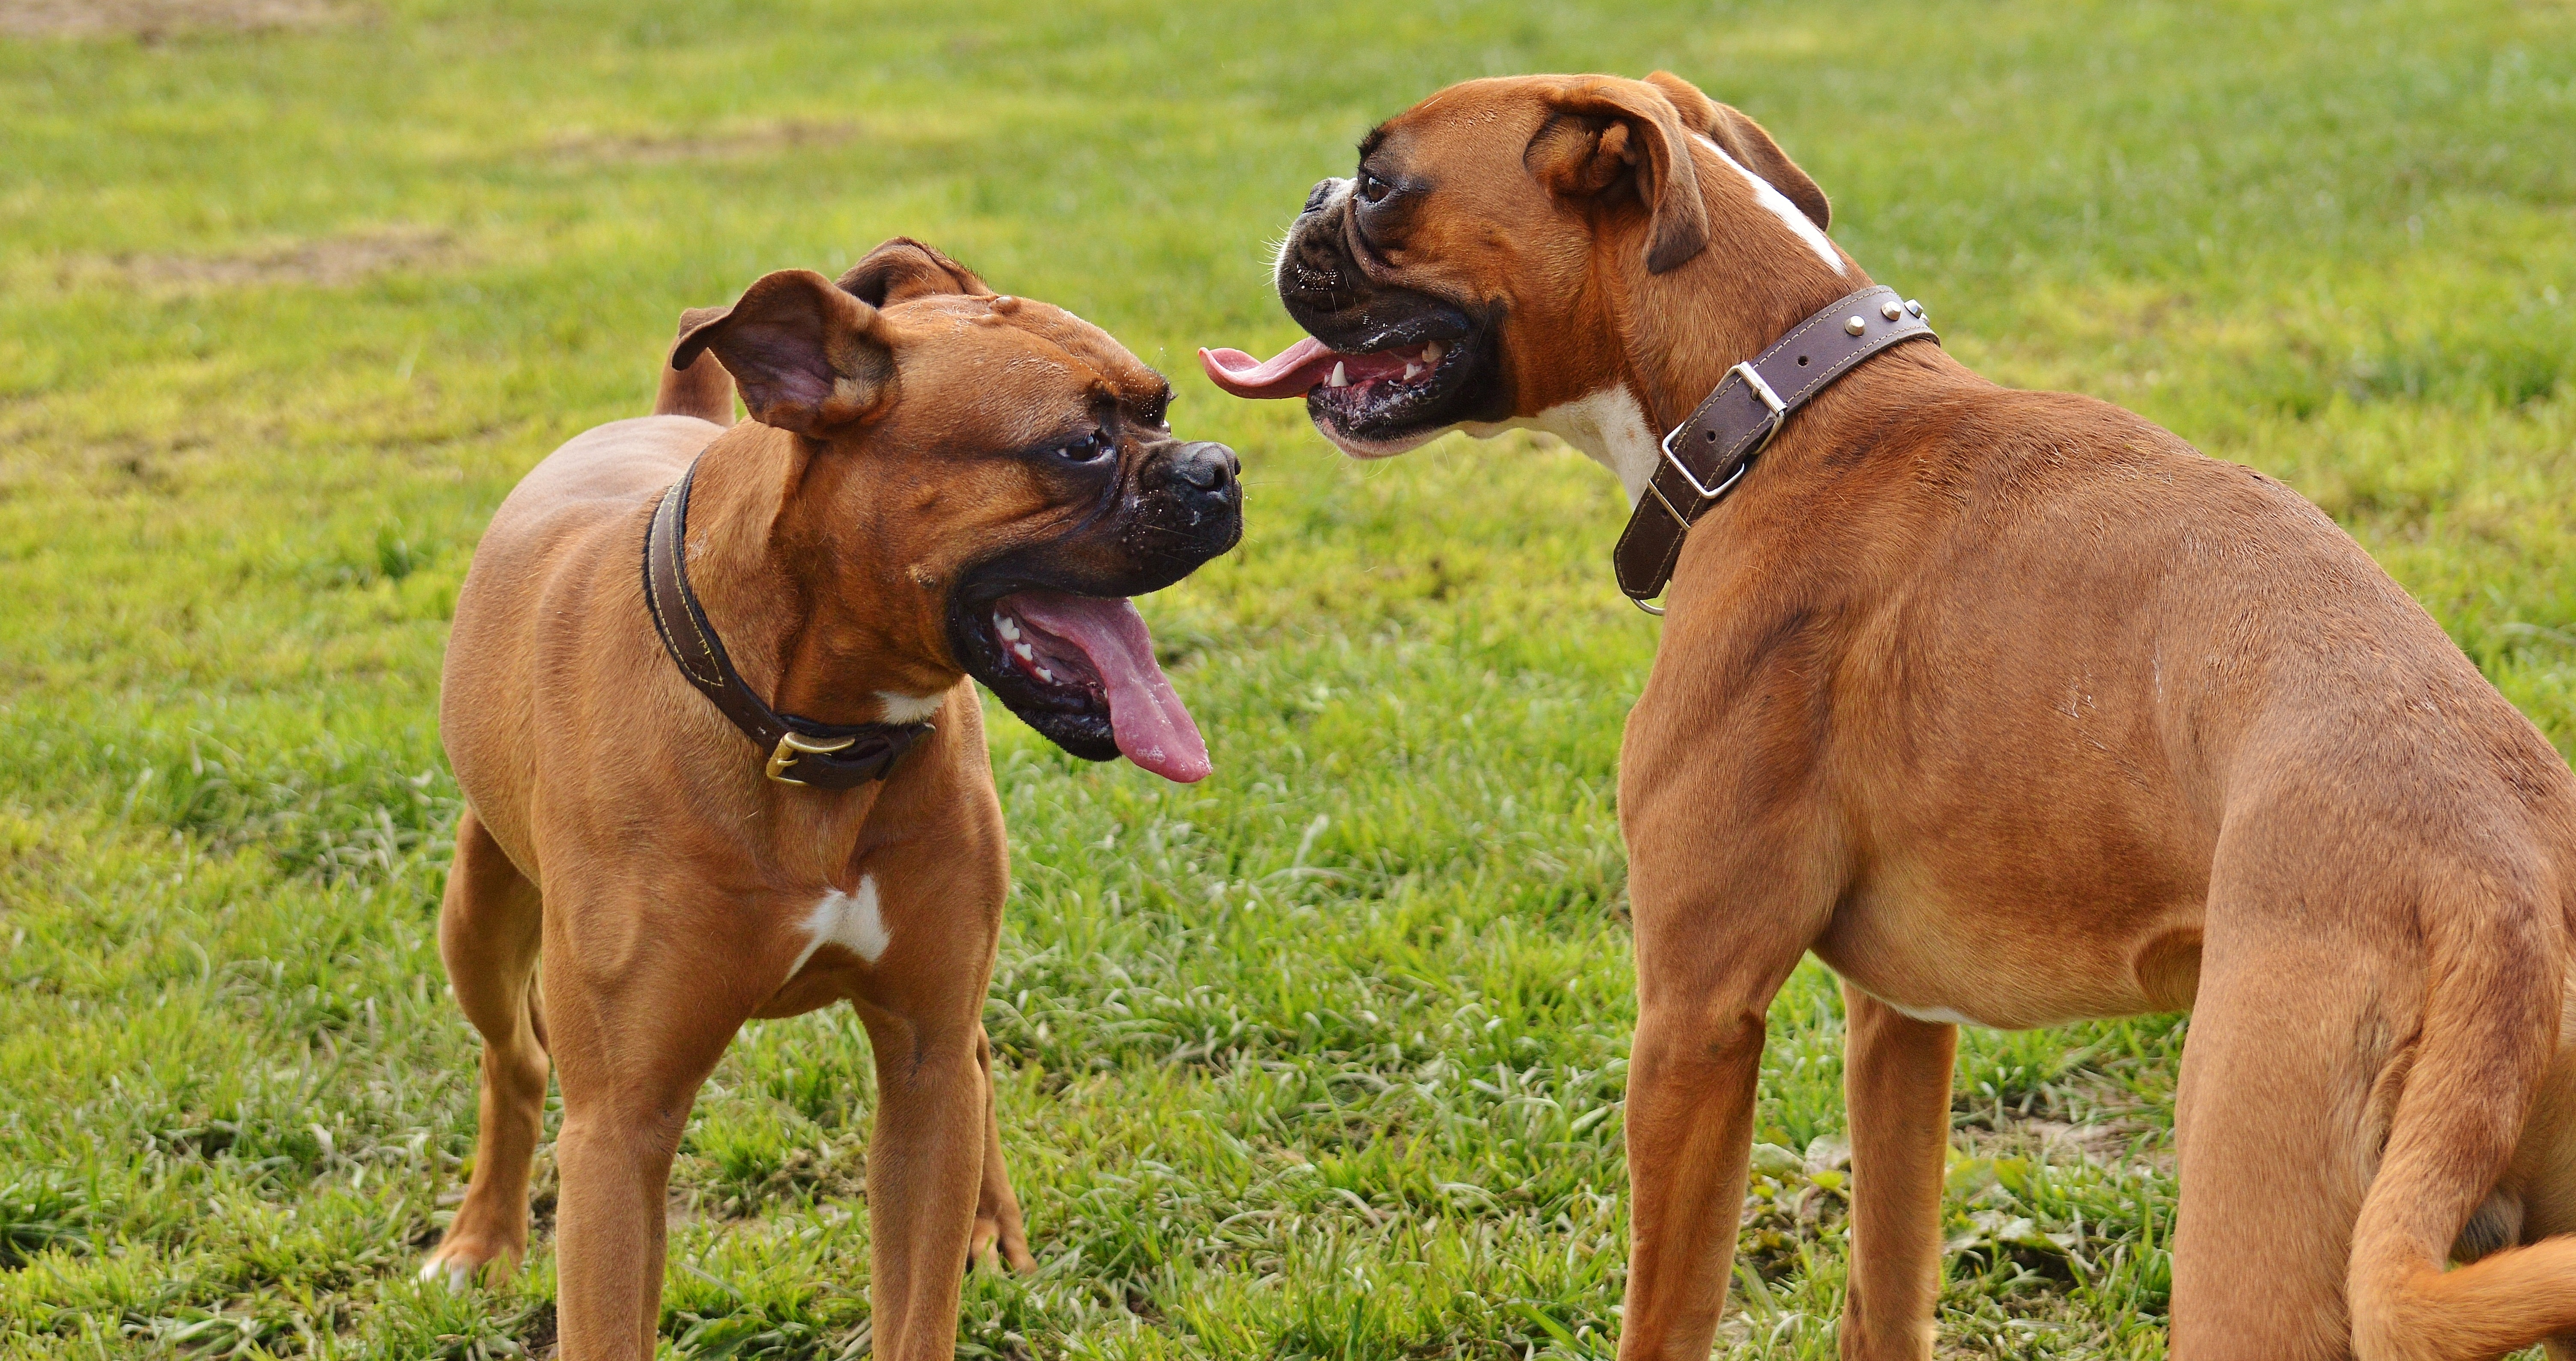
meadow, play, dog, mammal, boxer, dogs, animals, vertebrate, sanctuary, dog breed, romp, rhodesian ridgeback, belgian shepherd malinois, animal welfare, good aiderbichl, iffeldorf, fond of animals, boxer dogs, bullmastiff, boerboel, dog like mammal, carnivoran, tosa, broholmer, bavarian mountain hound